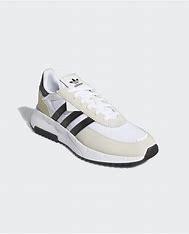
Brand: Adidas
Model: Retropy F2